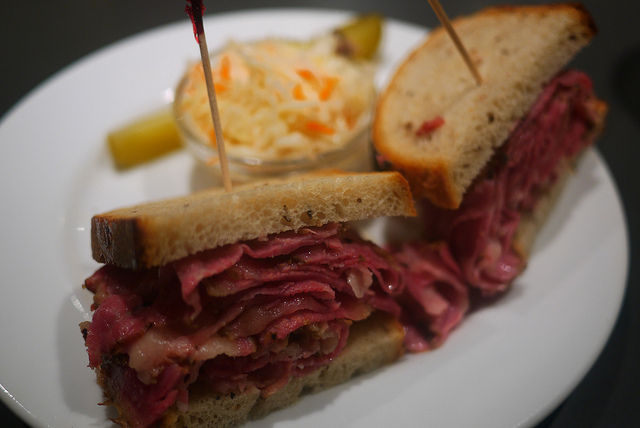
user: Given an image and a question. Answer the question in a short answer. Question: What type of sandwich is this? Short Answer:
assistant: ruben